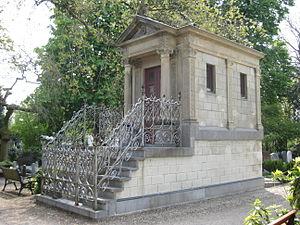
Le cimetière de Zorgvlied est situé à Amsterdam, mais est géré par la commune d'Amstelveen. C'est un des cimetières les plus célèbres des Pays-Bas où reposent de nombreuses personnalités et où certains de ses monuments sont classés Rijksmonument.